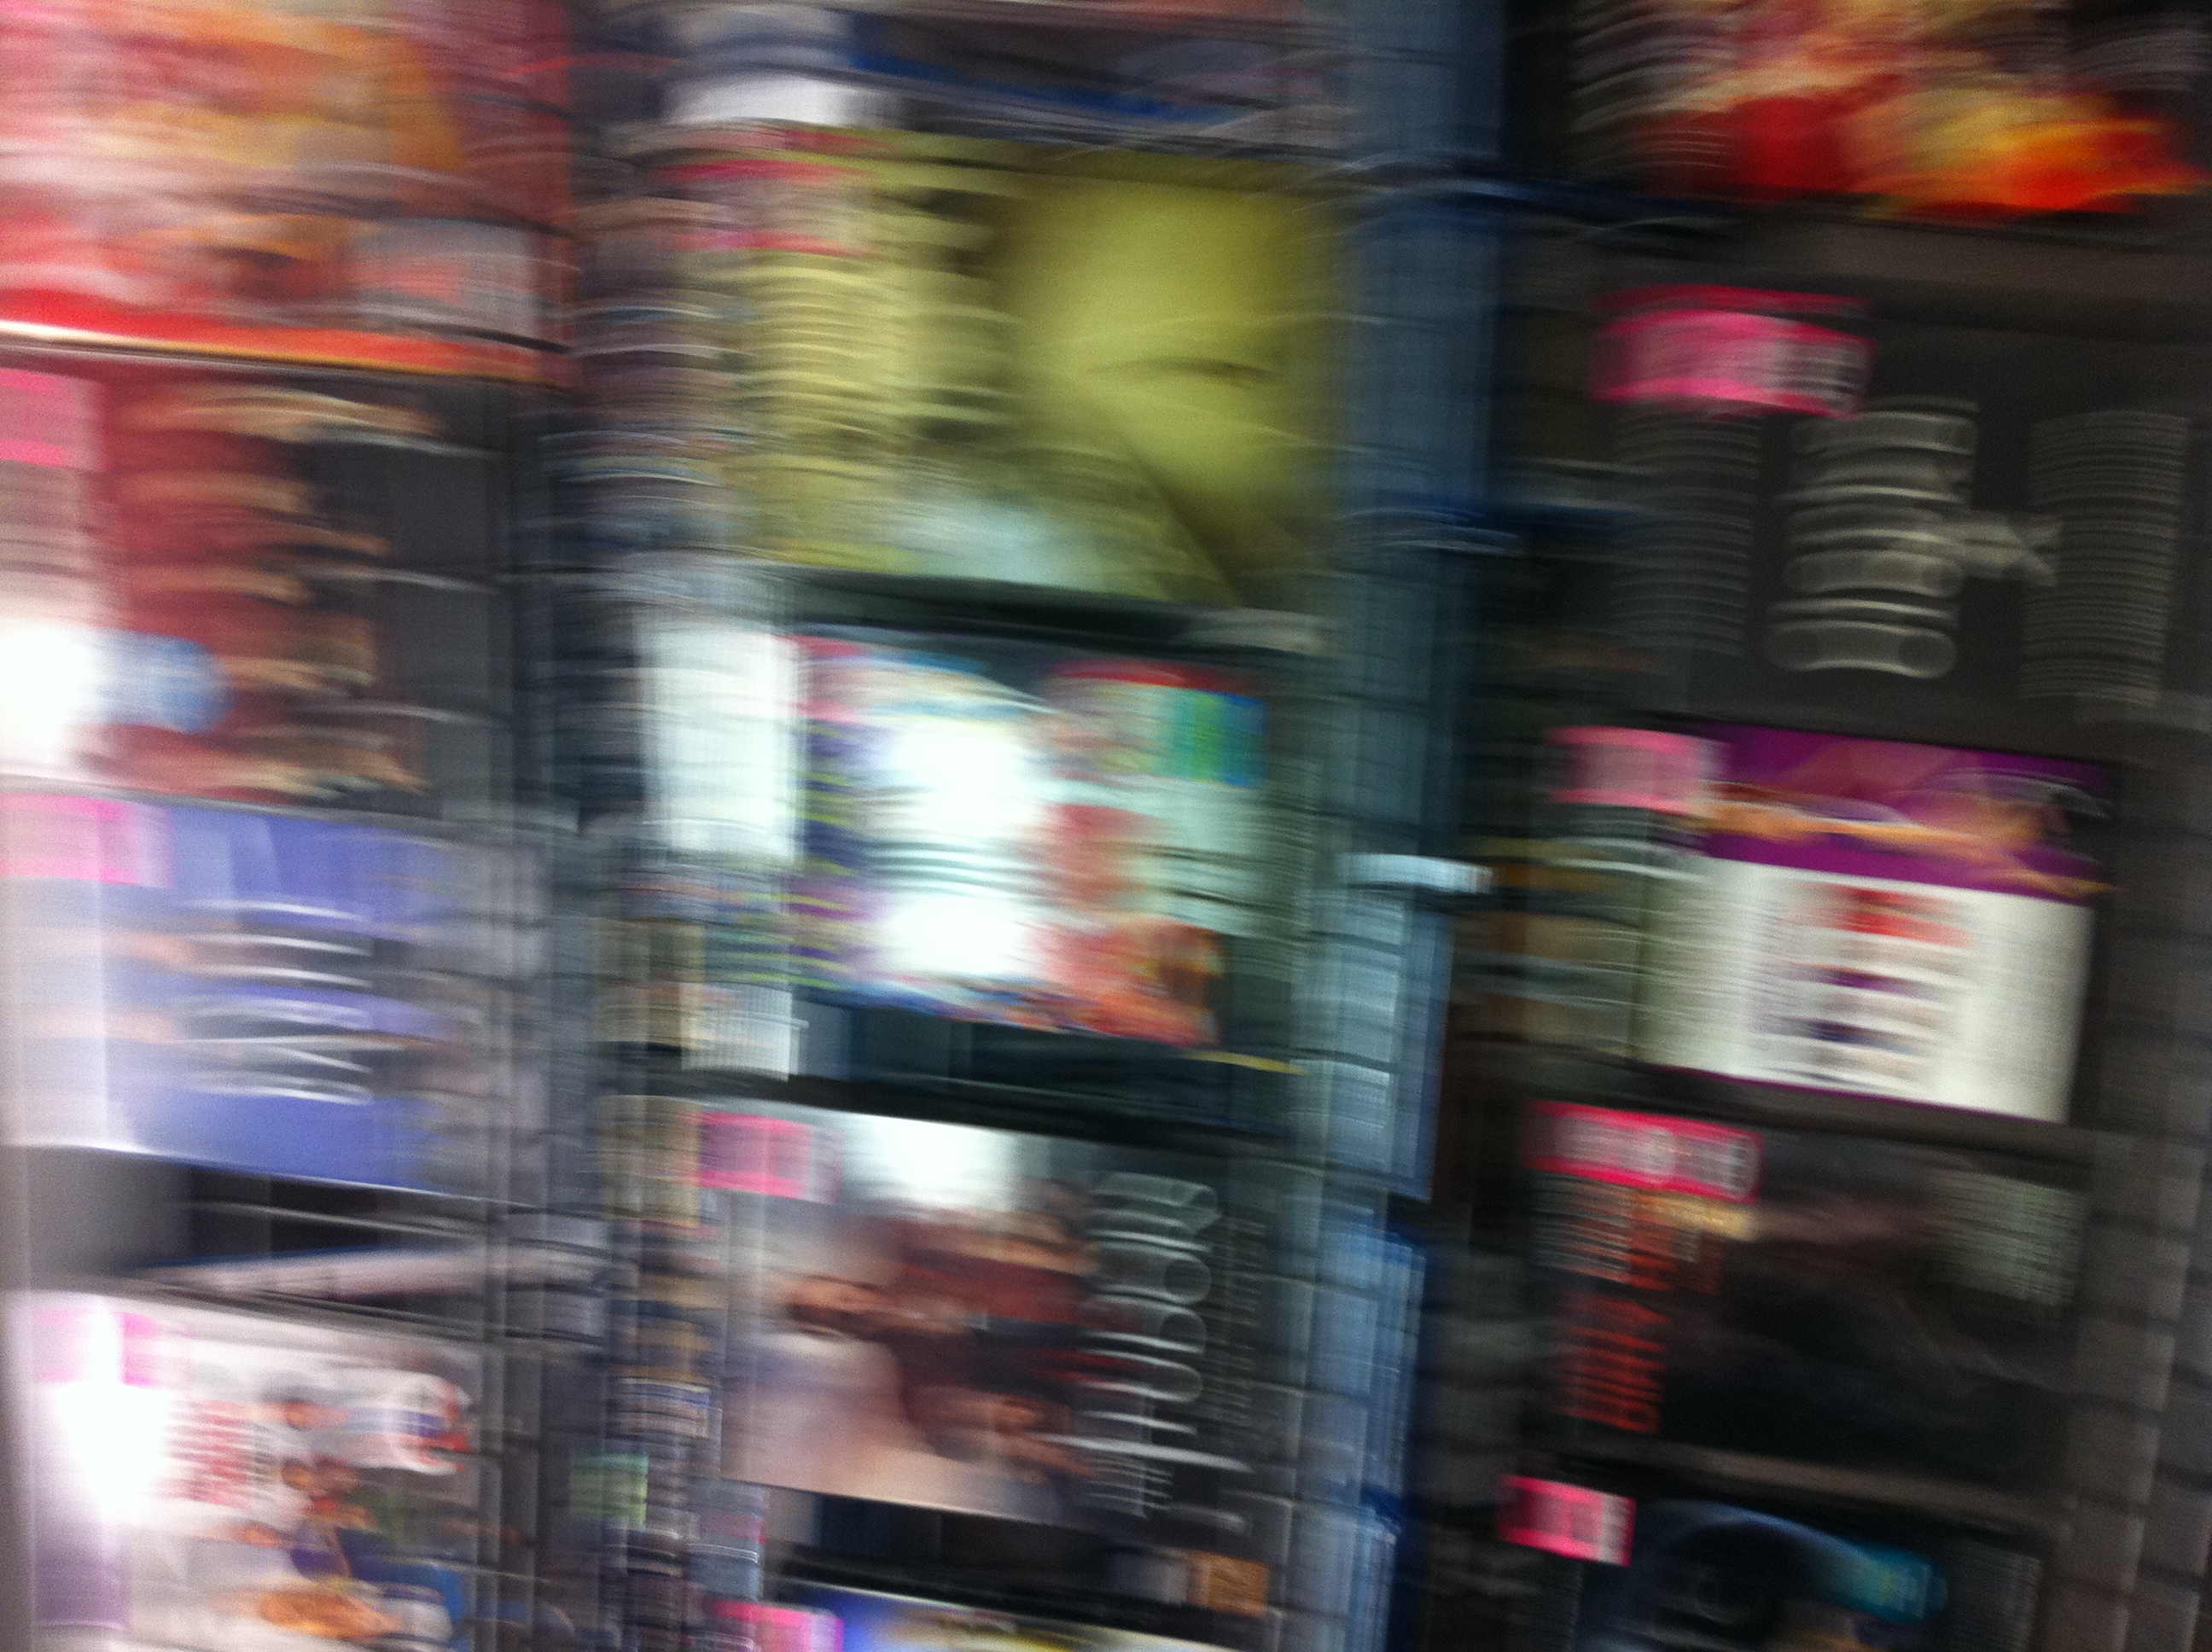Question: Which movie do you think is the best?
Answer: unanswerable